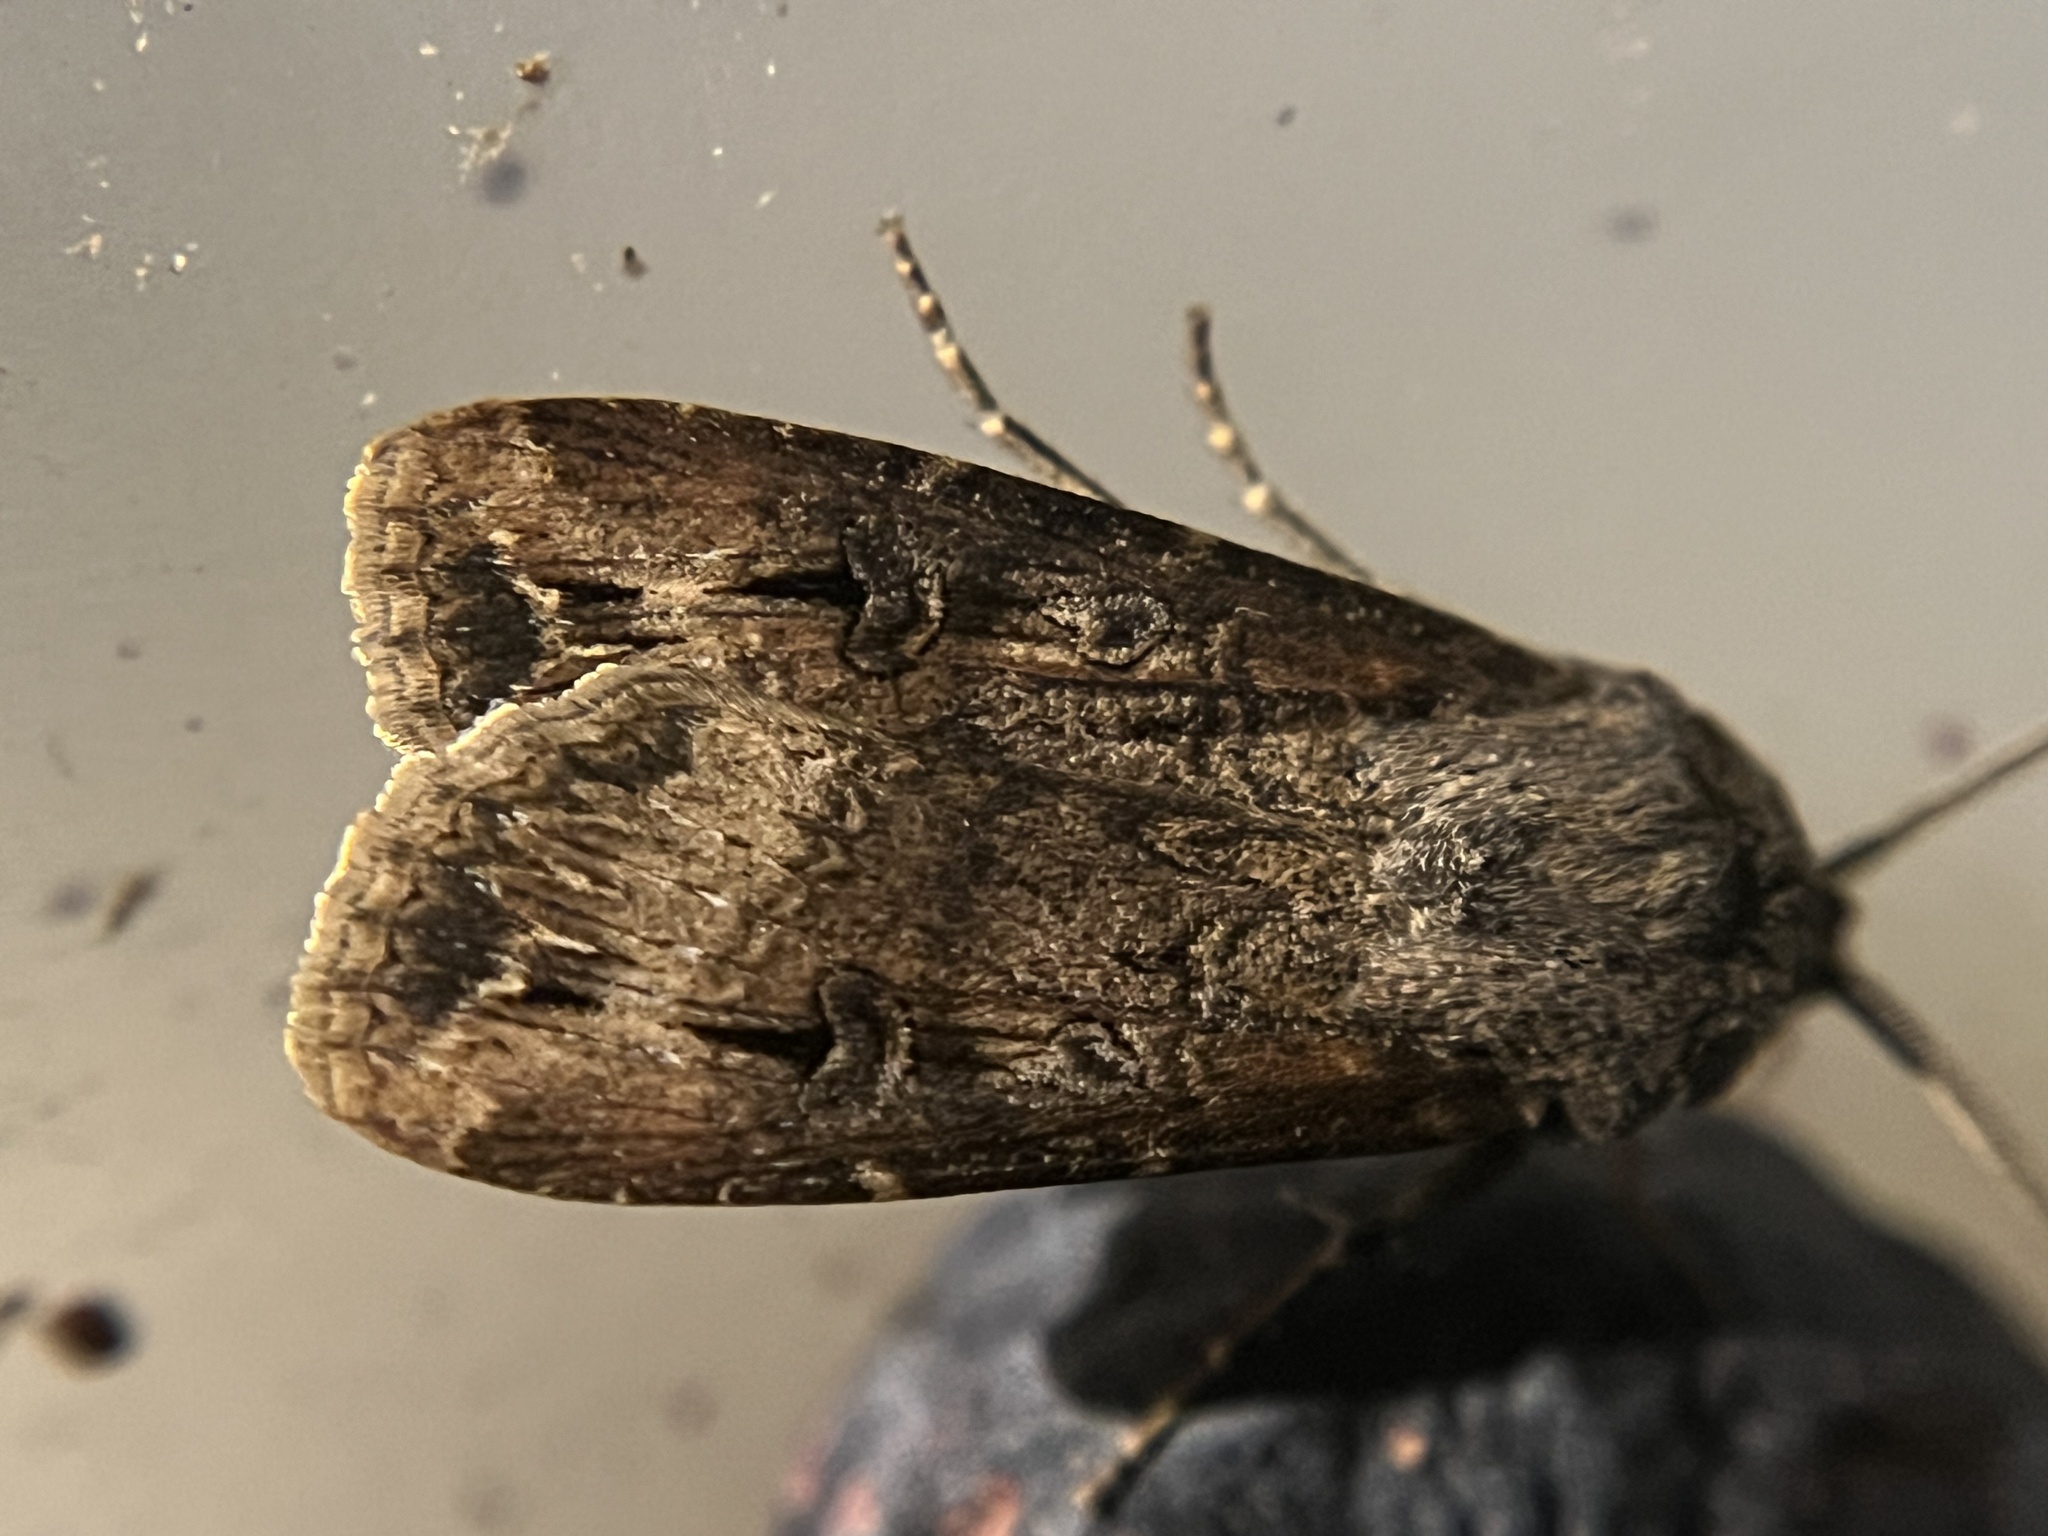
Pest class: cutworms